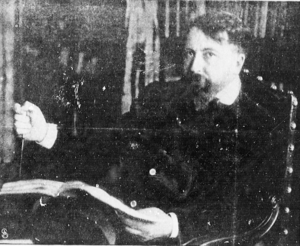
Arthur Schnitzler (1862–1931), écrivain autrichien. Español: Arthur Schnitzler (1862–1931), narrador y dramaturgo austríaco. Português: Arthur Schnitzler (1862–1931), escritor austríaco. Русский: Артур Шницлер (1862–1931), австрийский писатель, драматург.
Arthur Schnitzler, né le 15 mai 1862 à Vienne, où il meurt le 21 octobre 1931, est un écrivain et médecin autrichien.